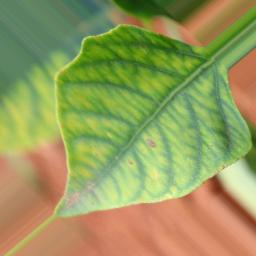
Label: nutritional